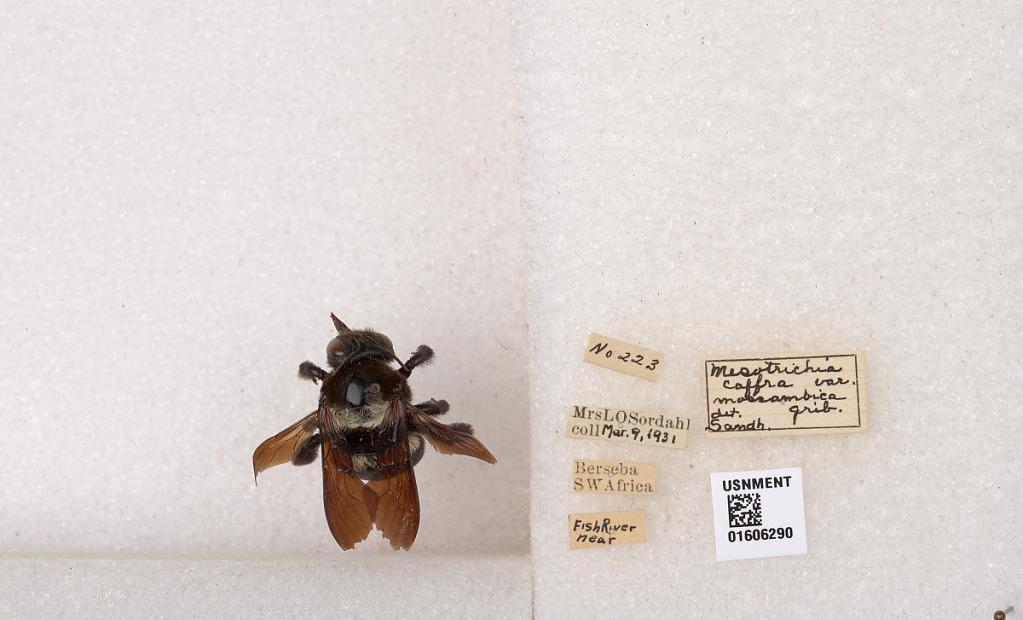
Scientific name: Xylocopa (Koptortosoma) caffra (Linnaeus)
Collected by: L. Sordahl
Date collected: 1931-3-9
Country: Namibia
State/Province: Karas
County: Berseba
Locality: Fish River near
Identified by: Sandhouse